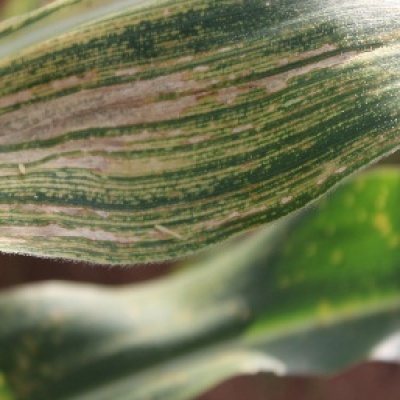
Label: Corn_(Maize)___Maize_Streak_Virus